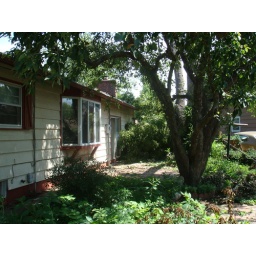
Before clean-up - can see tree that has completely fallen over and blocked path to north side of house